Derbyshire Miners' Association

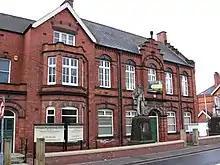
Former Derbyshire Miners' Association offices in Chesterfield

The Derbyshire Miners' Association was a trade union in the United Kingdom.